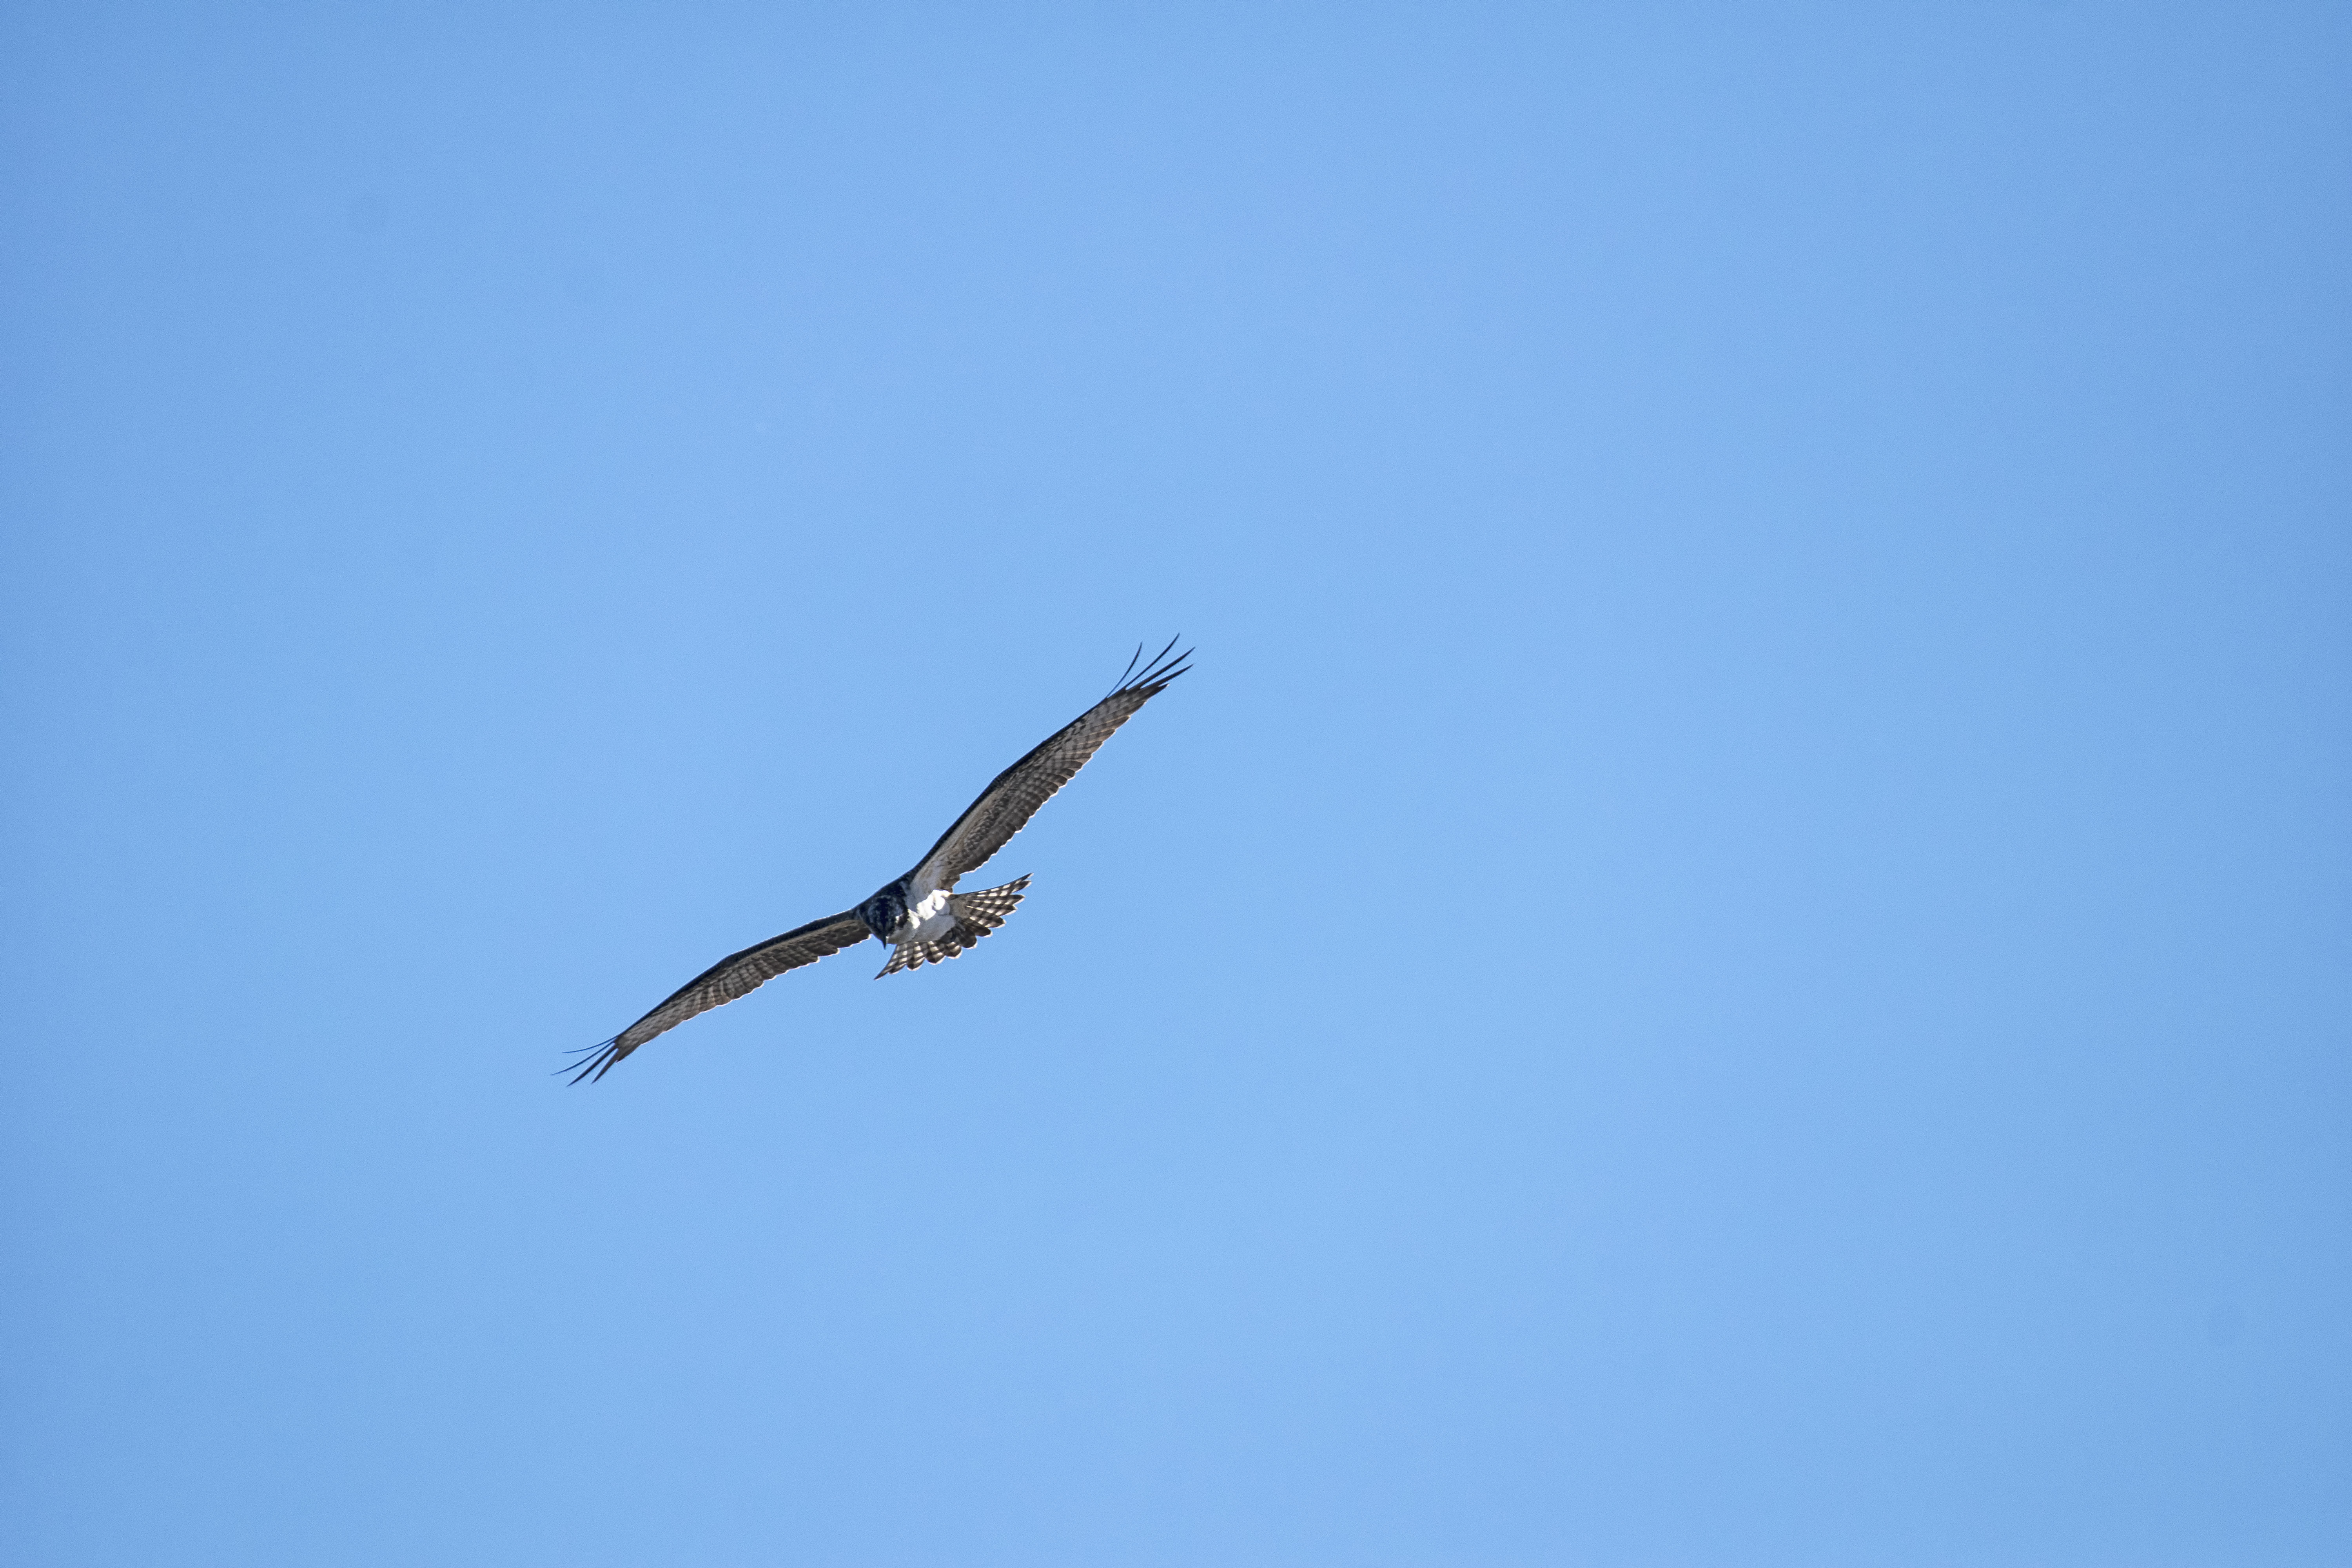
bird, wing, sky, seabird, flight, blue, bird of prey, canada, vertebrate, quebec, osprey, sherbrooke, oiseau, balbuzard, p cheur, atmosphere of earth, accipitriformes